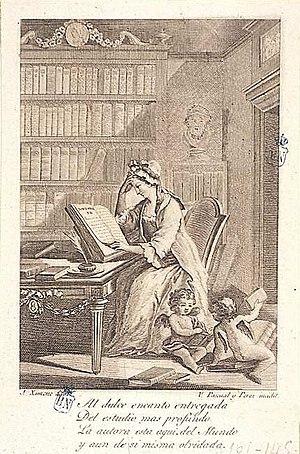
Madeleine-Angélique Poisson, dite de Gomez, née à Paris le 22 novembre 1684 et morte à Saint-Germain-en-Laye le 28 décembre 1770, est une romancière et dramaturge française.